C. J. Spiller

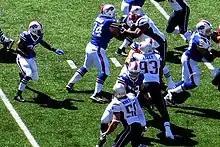
Spiller with the Buffalo Bills in 2013

With Fred Jackson once again missing time due to injuries, Spiller took advantage of the opportunity to have a career year.